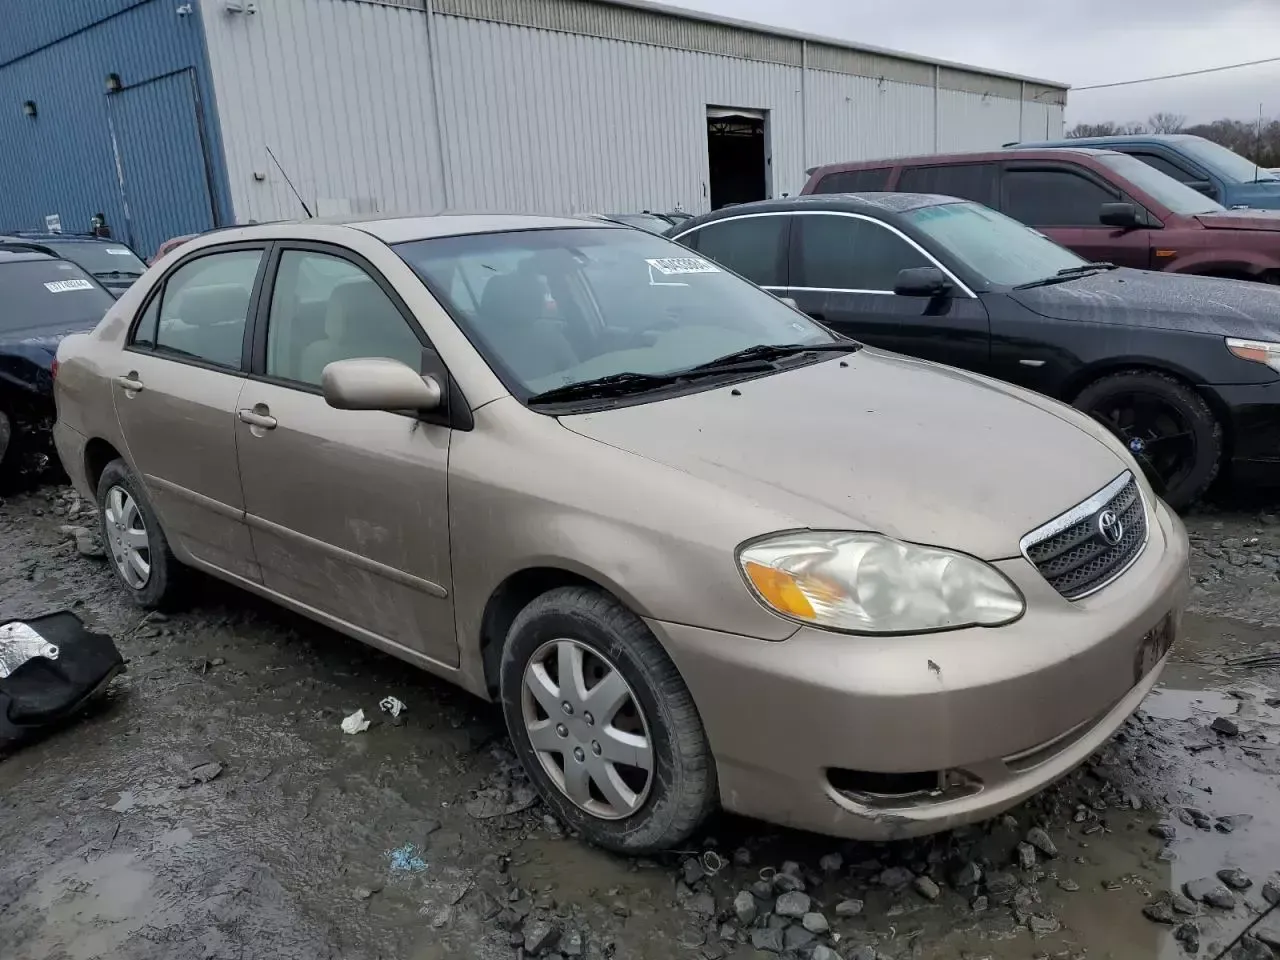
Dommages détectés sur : porte avant droite, porte arrière droite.
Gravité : mineur